Volcano

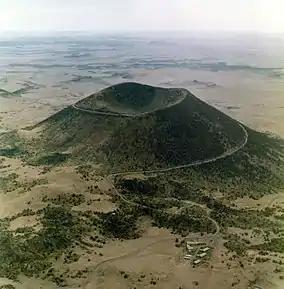
Capulin Volcano National Monument in New Mexico, US

Volcanoes vary greatly in their level of activity, with individual volcanic systems having an "eruption recurrence" ranging from several times a year to once in tens of thousands of years. Volcanoes are informally described as erupting, active, dormant, or extinct, but the definitions of these terms are not entirely uniform among volcanologists. The level of activity of most volcanoes falls upon a graduated spectrum, with much overlap between categories, and does not always fit neatly into only one of these three separate categories.